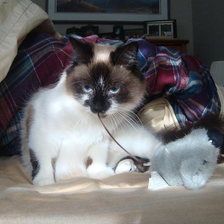
Species: cat
Breed: Ragdoll